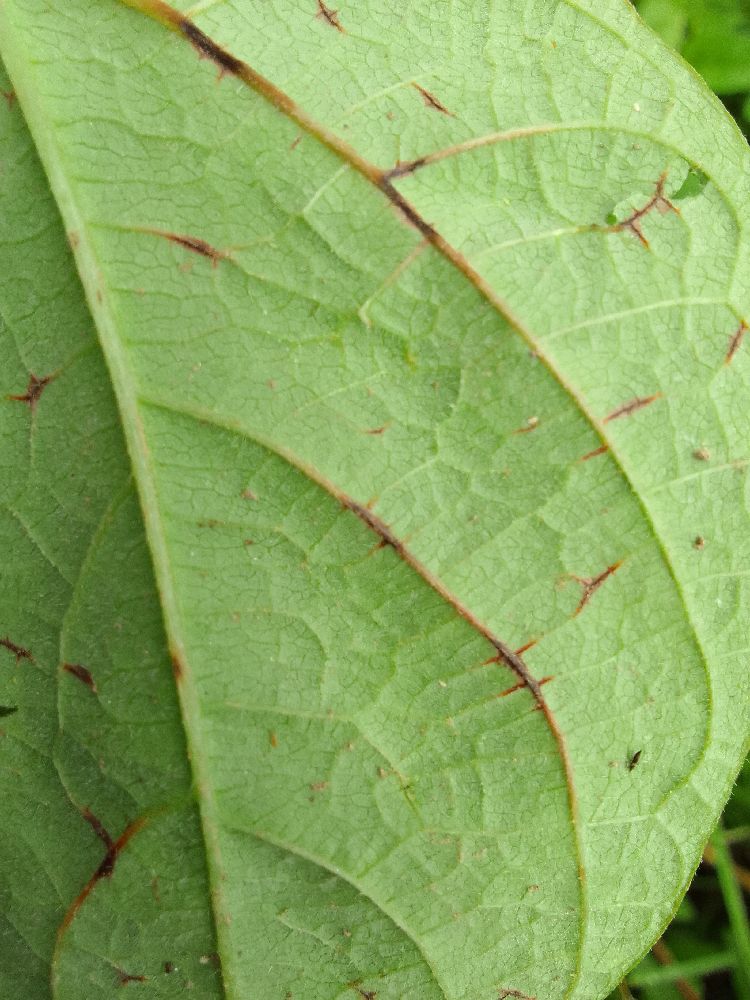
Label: anthracnose